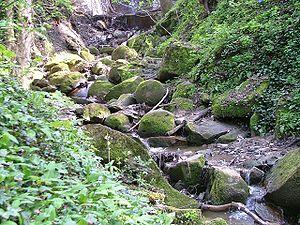
Grădina Botanică Alexandru Borza de l'Université Babeș-Bolyai de Cluj-Napoca, Roumanie, fut fondé en 1920 par le professeur Alexandru Borza. Occupant une surface de presque 14 hectares dans la partie méridionale du centre-ville de Cluj, le jardin s'est développé au fil des années non seulement en tant qu'espace scientifique et didactique de l'université, mais aussi comme objectif touristique majeur de la ville.